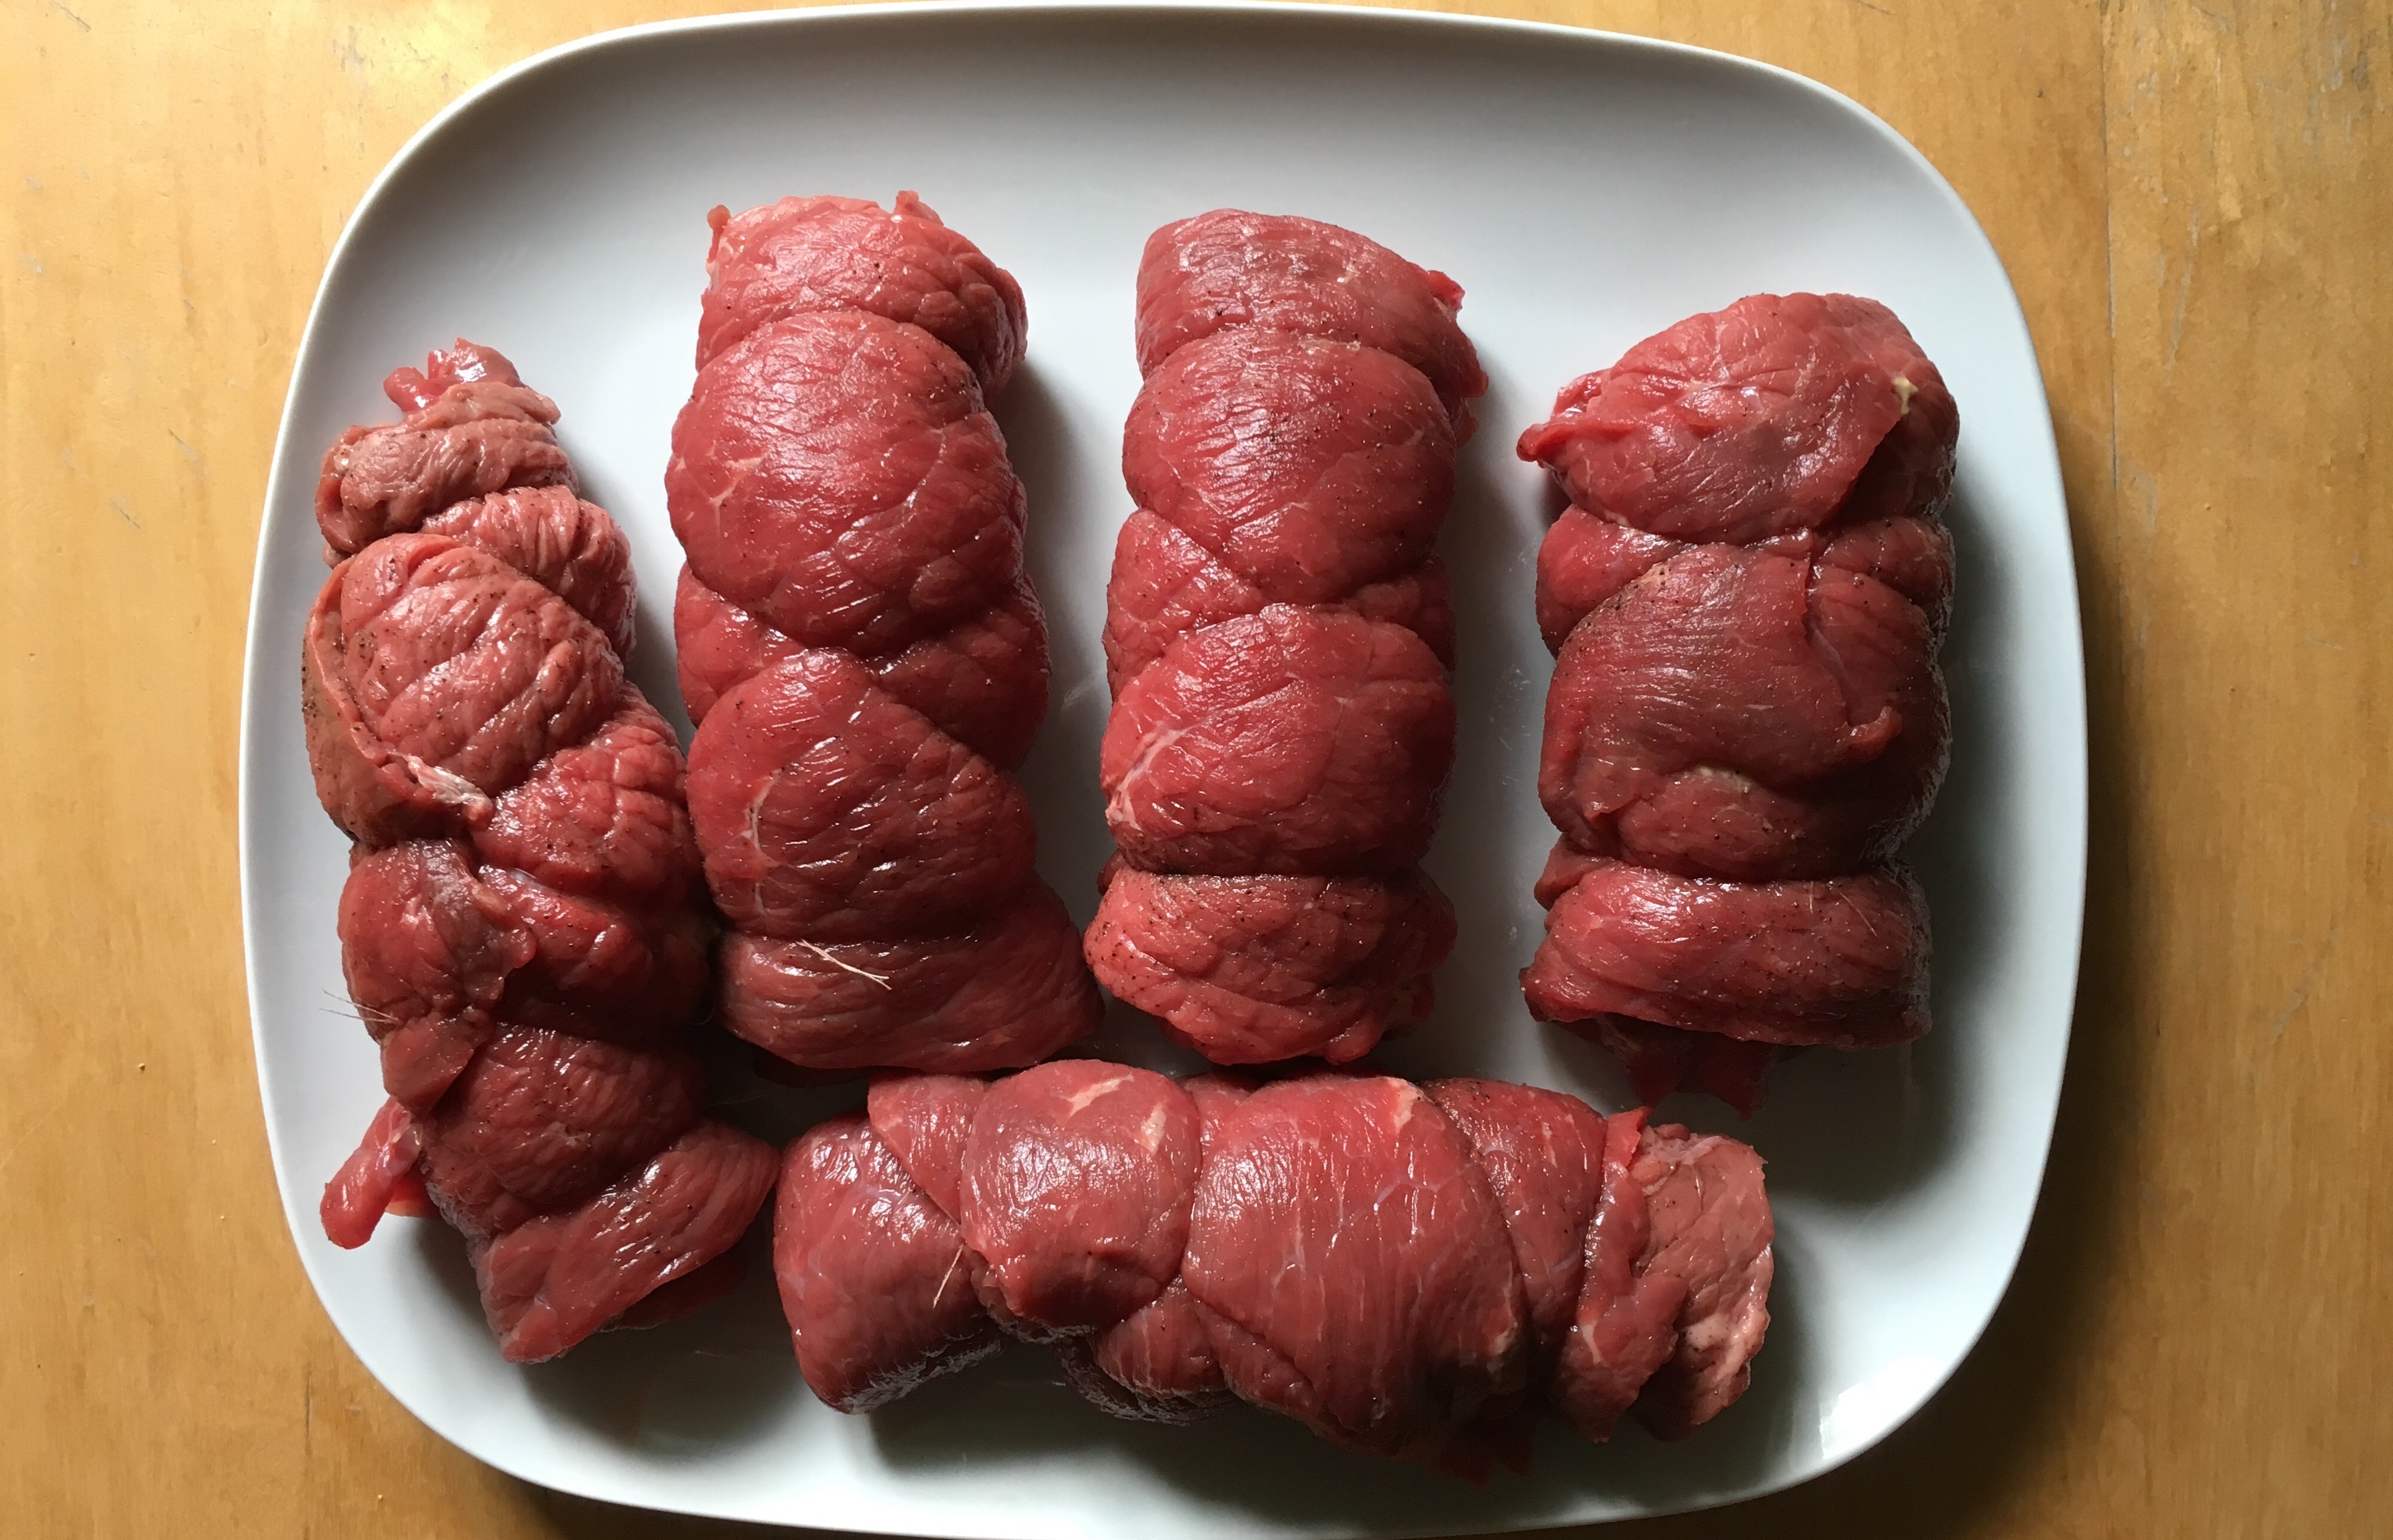
dish, food, meat, cuisine, beef, preparation, raw, ireland, organ, tradition, prepare, irish, flesh, venison, red meat, beef roulades, roulades, roast beef, animal source foods, kobe beef, sirloin steak, kielbasa, horse meat